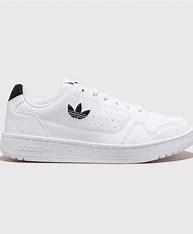
Brand: Adidas
Model: NY 90